Living hinge

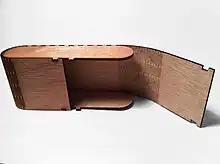
A laser cut plywood box with two living hinges

A variant on the kerf bend can be used to create living hinges in laser cut wood. The technique is popular for making light-duty hinges with large radii. It is also possible to create a living wood joint by hand, but the result is less accurate.